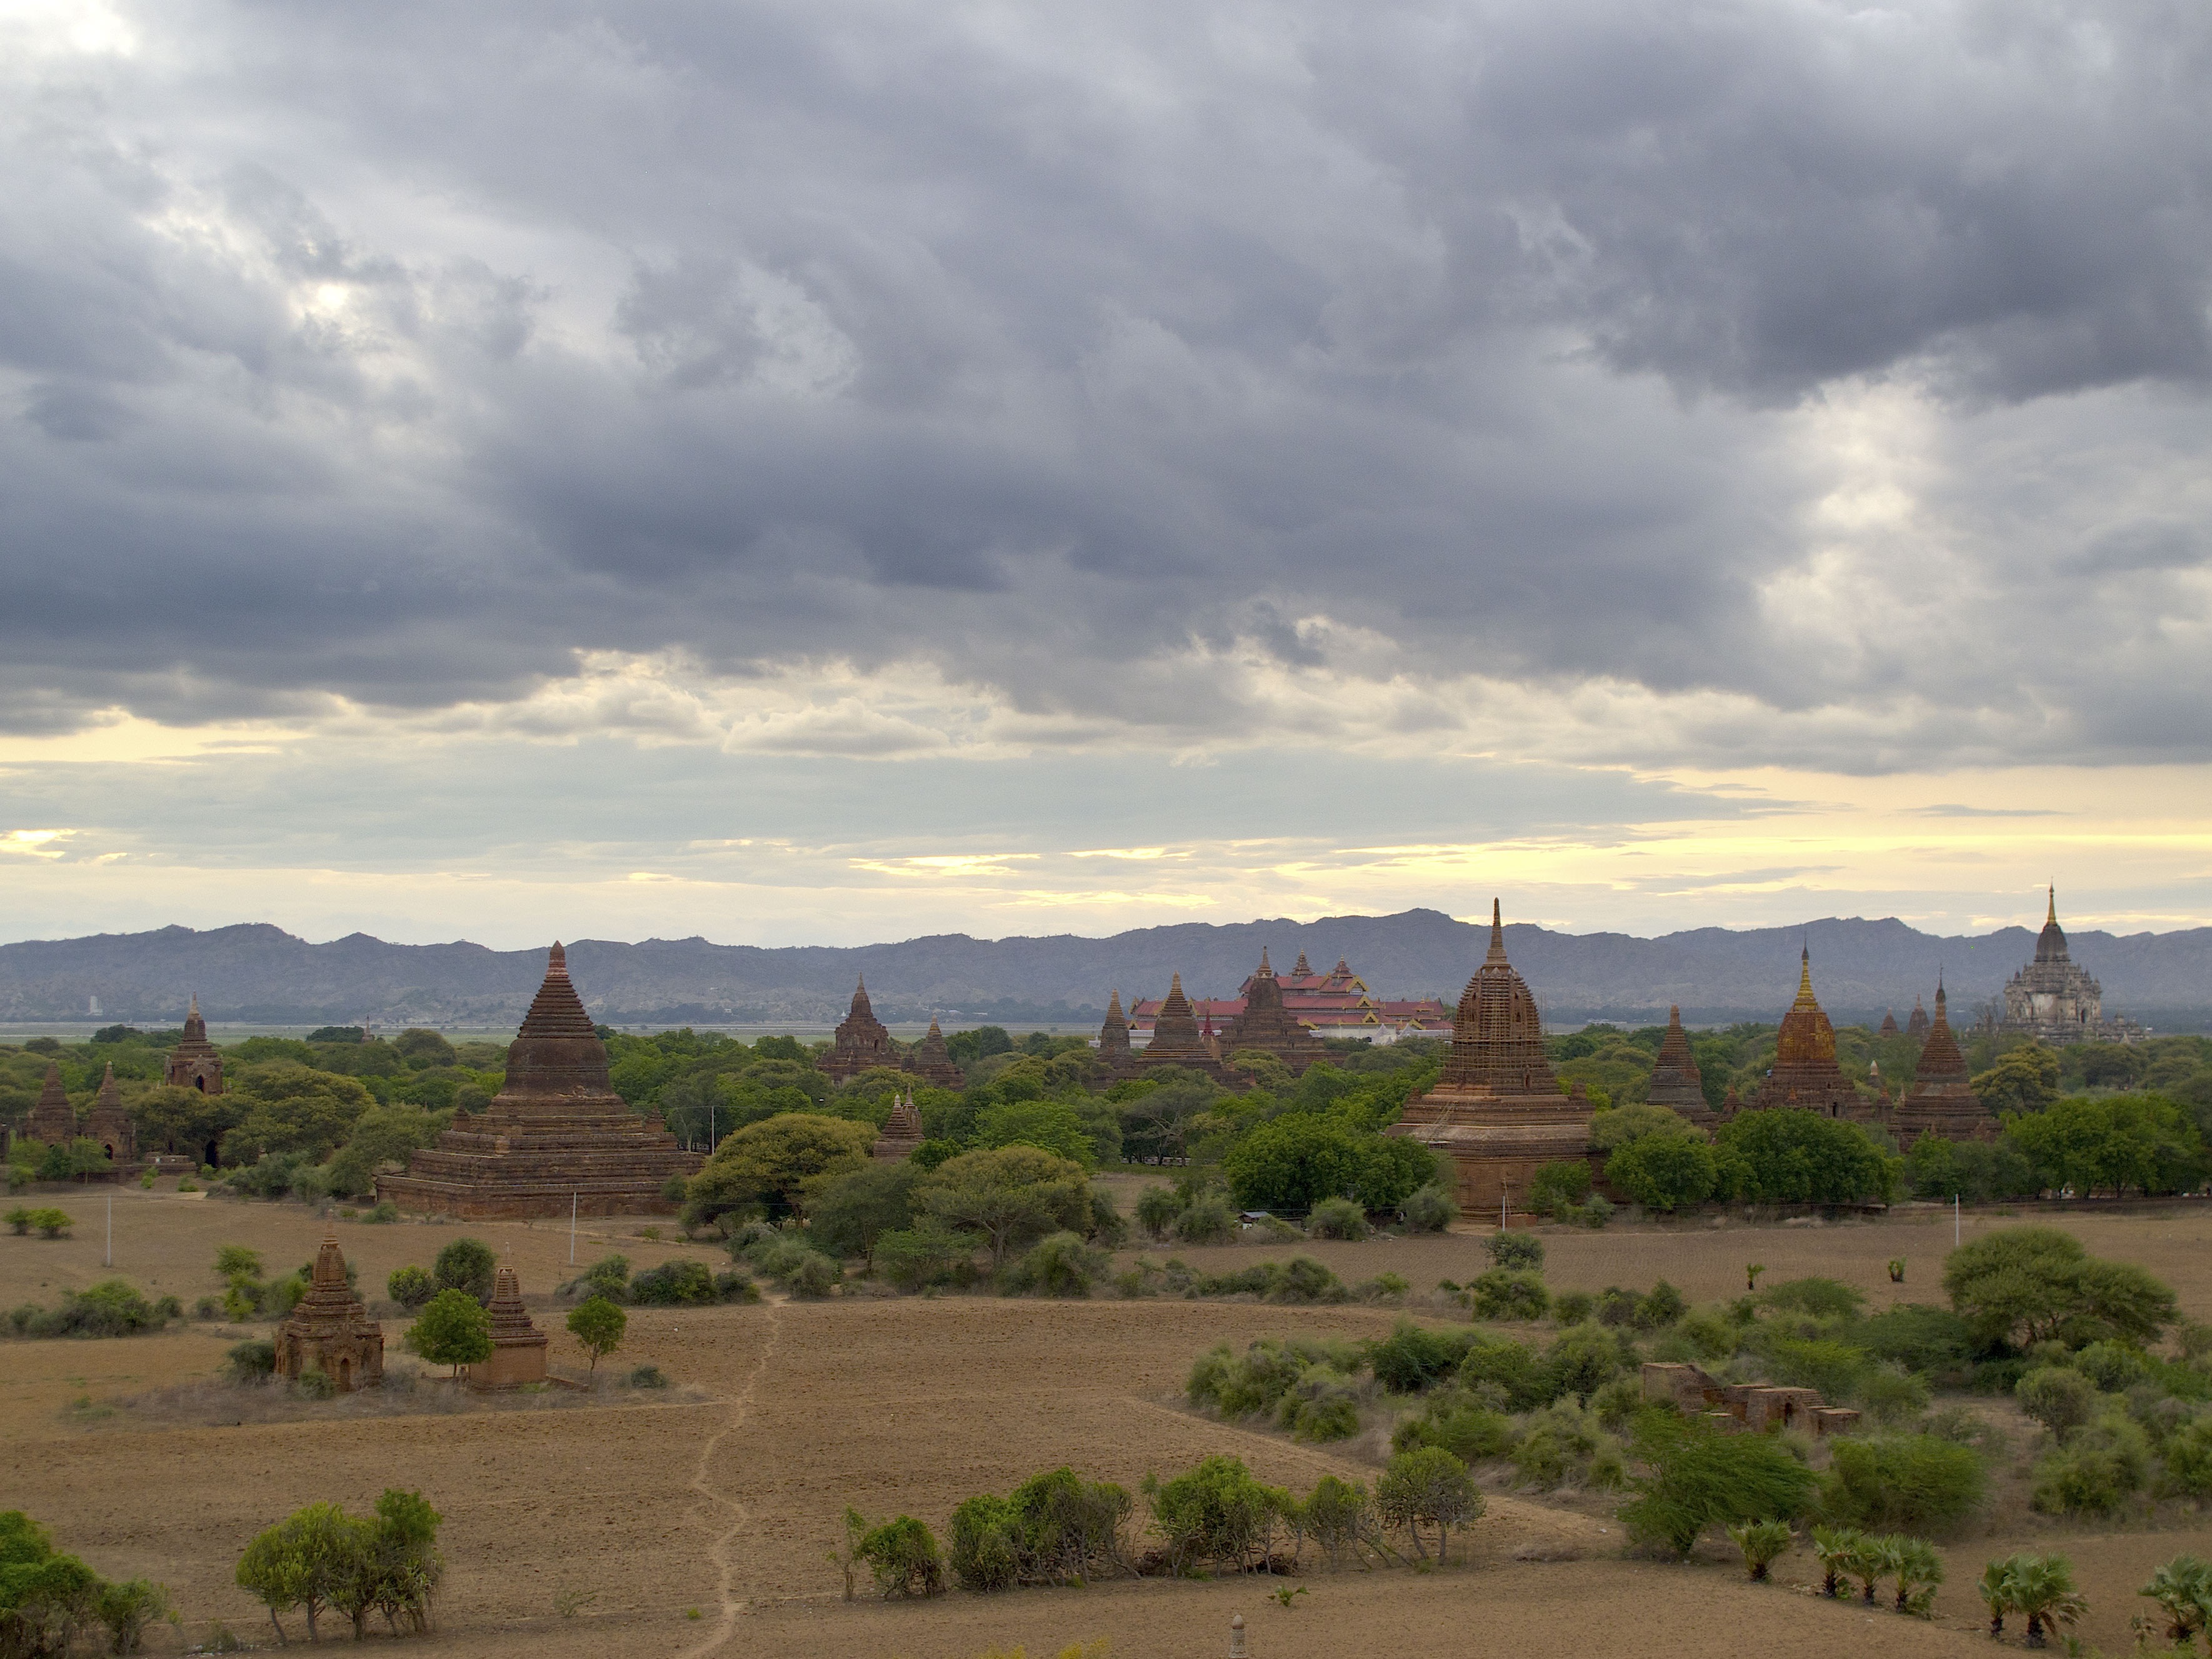
landscape, tree, horizon, cloud, sky, field, hill, savanna, plain, clouds, badlands, temples, ecosystem, burma, rural area, bagan